Demographics of North Carolina

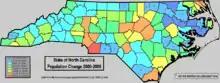
Change in population from 2000 to 2008, using census estimates. Note the large-scale area of net population loss in the inland northeastern part of the state; they contained the highest percentage of African Americans, according to the Census 2000 data; but many have left for jobs in urban areas.

Demographics of North Carolina covers the varieties of ethnic groups who reside in North Carolina and relevant trends.